Labour supply

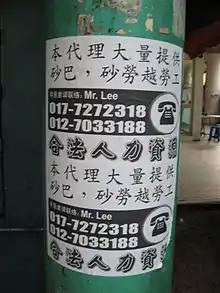
An advertisement for labour from Sabah and Sarawak, seen in Jalan Petaling, Kuala Lumpur

In mainstream economic theories, the labour supply is the total hours (adjusted for intensity of effort) that workers wish to work at a given real wage rate. It is frequently represented graphically by a labour supply curve, which shows hypothetical wage rates plotted vertically and the amount of labour that an individual or group of individuals is willing to supply at that wage rate plotted horizontally. There are three distinct aspects to labor supply or expected hours of work: the fraction of the population who are employed, the average number of hours worked by those that are employed, and the average number of hours worked in the population as a whole.